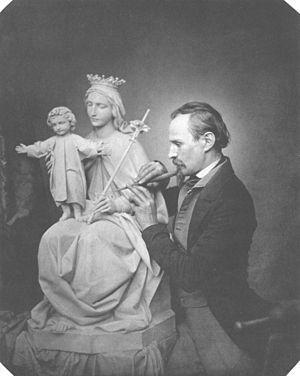
Joseph Knabl, né le 17 juillet 1819, et mort le 3 novembre 1881, est un sculpteur autrichien spécialisé dans la statuaire religieuse.